List of tallest buildings in Edmonton

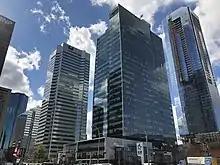
Downtown Edmonton looking towards Ice District

Edmonton is the capital and second largest city of the Canadian province of Alberta. With a city population of 1,010,899 and a metropolitan area population of 1,418,118 as of 2021, it is the fifth-largest city and sixth-largest metropolitan area in Canada. As the northernmost city in North America with a population of over one million, Edmonton has the northernmost skyscapers and high-rises taller than 100 metres (328 feet), 150 metres (492 ft) and 200 metres (656 ft) on the continent. As of 2025, Edmonton has 25 buildings taller than 100 metres (330 ft), two of which reach a height of 150 m (492 ft).